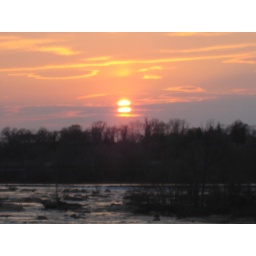
This was taken standing on the suspended bridge going over to Belles Isle.